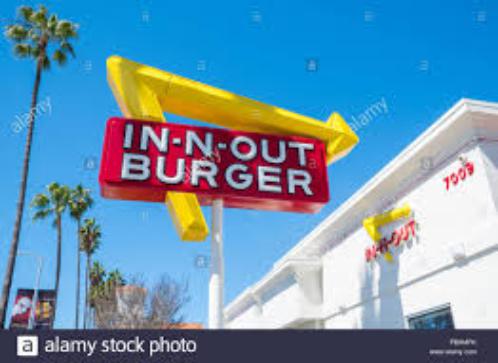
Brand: In-N-Out Burger
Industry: Food